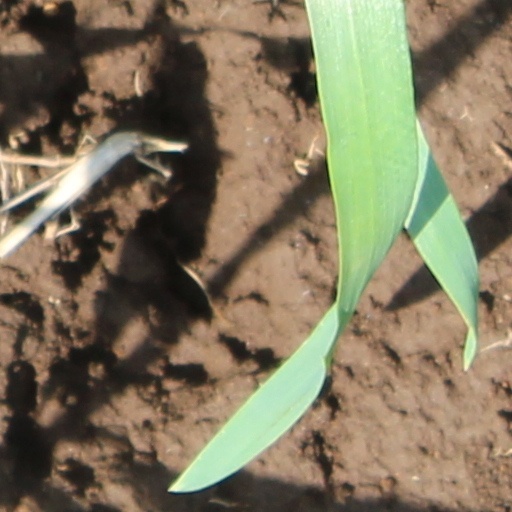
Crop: wheat